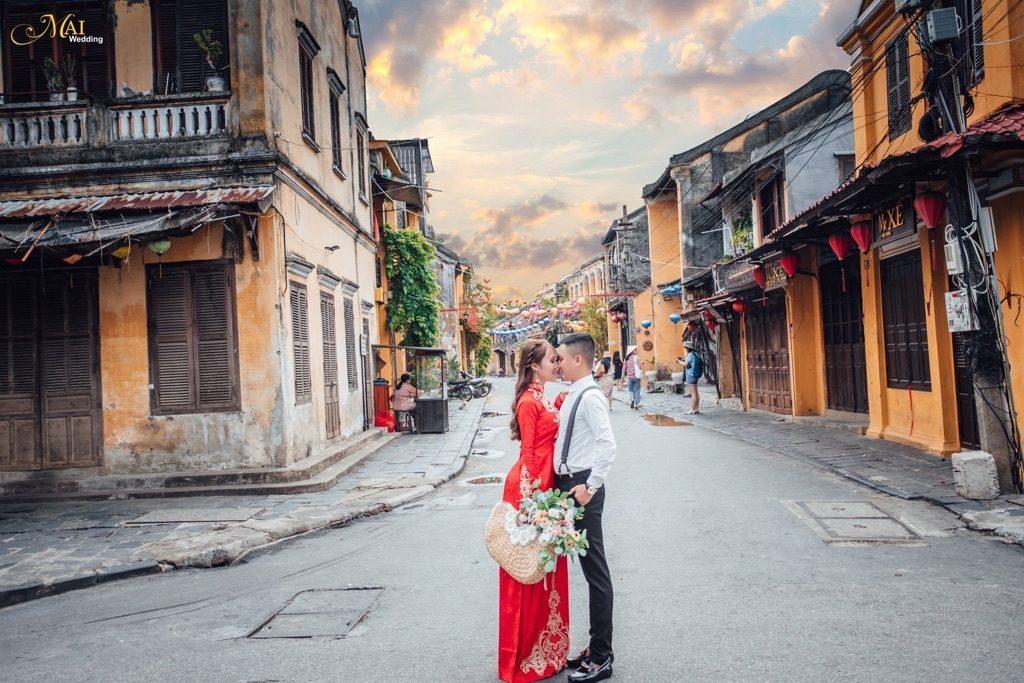
hai người này đang đứng chụp hình ở giữa đường